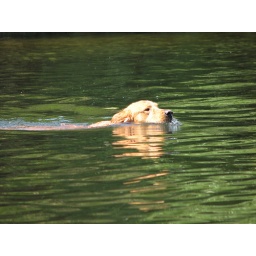
AJ swimming in the lake (caitlynne's dog)